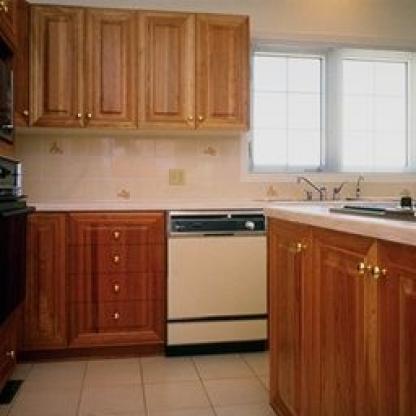
Scene: Indoor